Ralph Shortey

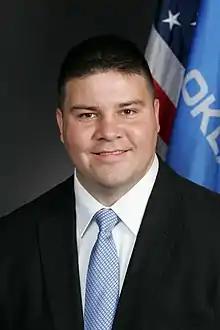
Shortey in 2010

Ralph Allan Lee Shortey (born February 16, 1982) is an American convicted sex offender and former politician and businessman. A member of the Republican Party, he was elected to the Oklahoma Senate in 2010, defeating several challengers in primary elections, re-elected in 2014 and served his term until 2017. During his tenure, he established a Republican consulting firm. Shortey was the state campaign chair for Donald Trump in the 2016 presidential election.